Hisham Ben Ghalbon

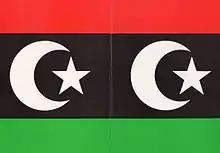
Back of LCU Proclamation Card bearing Libya's former flag - 7th Oct 1981

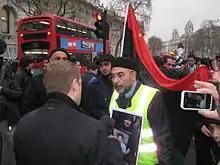
Demonstration of the Libyan Community in Britain in front of 10 Downing Street to support the February Revolution (22 Feb 2011)

The LCU raised the Libyan flag of independence (the tricolour) which Gaddafi banned as soon as he usurped power through a coup d'état on 1 September 1969 and called upon fellow Libyan opposition groups in exile to fly the national flag and take the 1951 Libyan Constitution as a source of legitimacy to confront Gaddafi's illegitimate regime until the regime is toppled and the people were able to "decide such form of body politic and system of government as they may choose of their own free will in a referendum to be conducted under international supervision within a reasonable period following the restoration of constitutional legality to the nation".